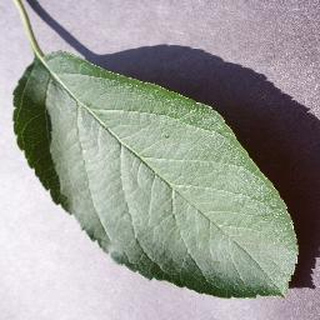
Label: healthy_apple